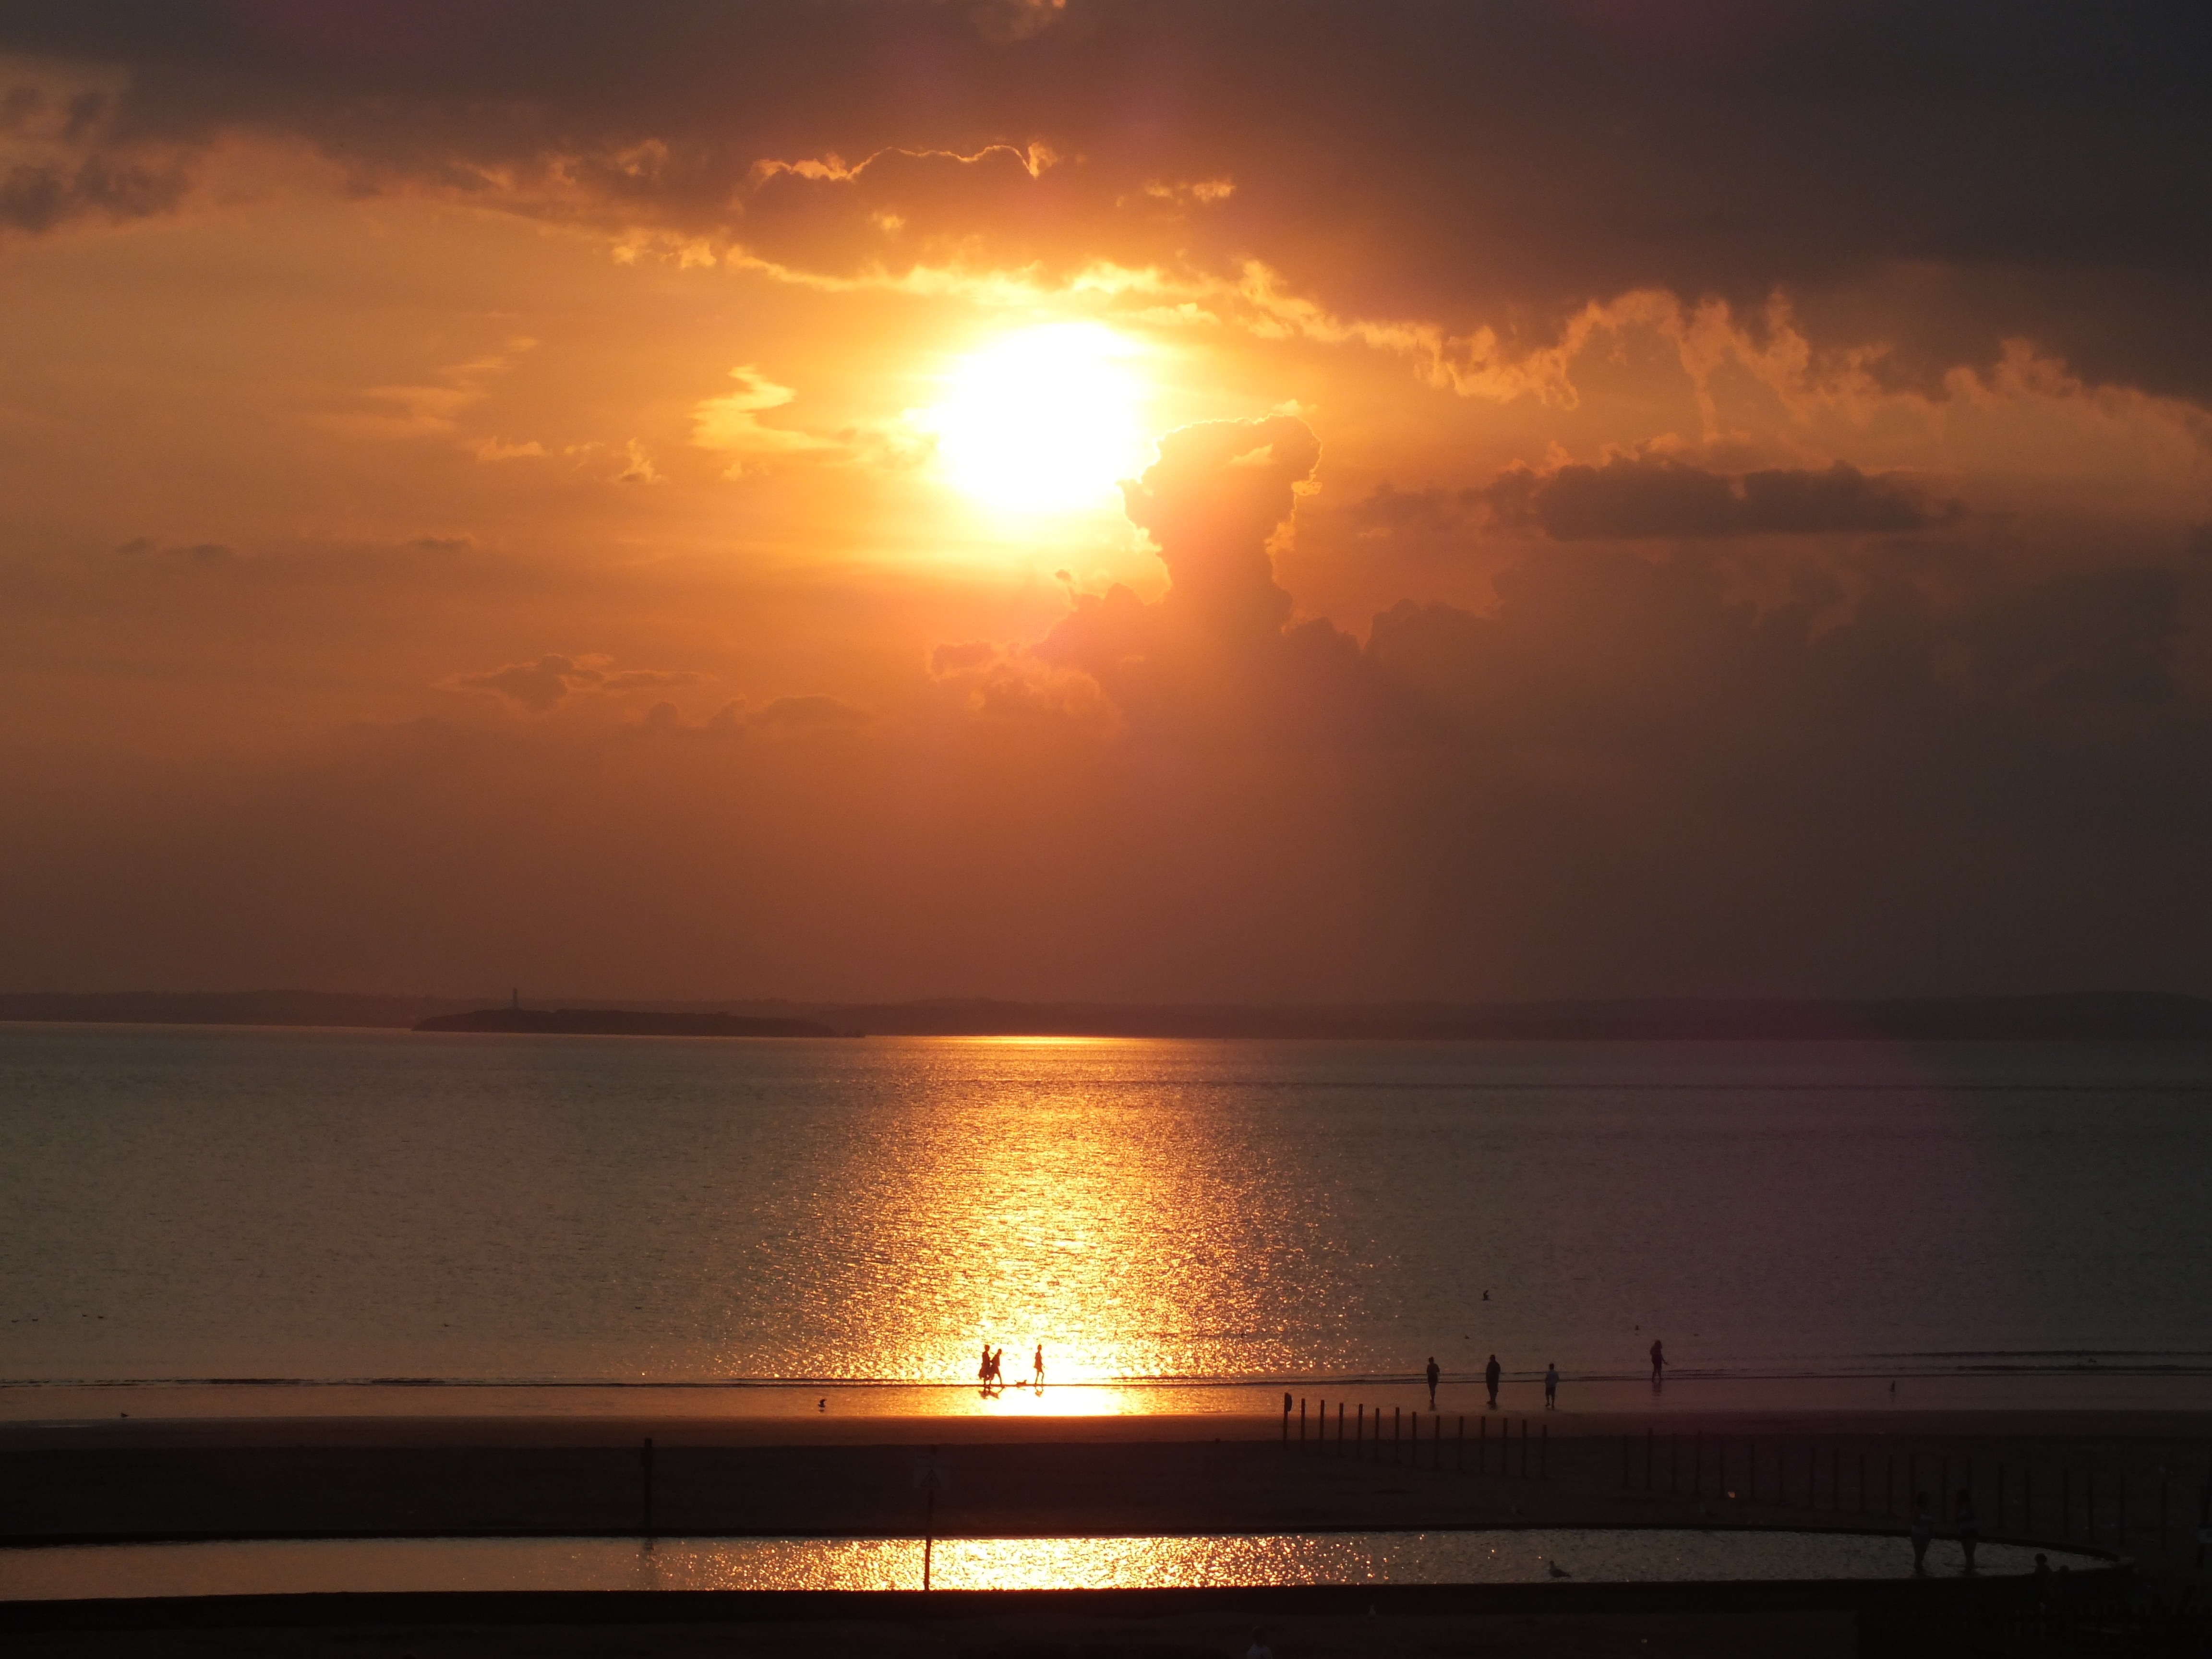
beach, sea, ocean, horizon, cloud, sun, sunrise, sunset, sunlight, morning, dawn, dusk, evening, orange, reflection, glow, clouds, setting, sunbeam, afterglow, sun set, red sky at morning